Florida v. Harris

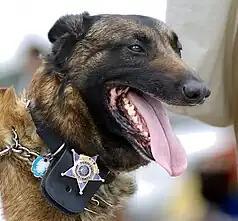
Police dog

Oral argument in this case – and that of another dog sniff case, "Florida v. Jardines" – was heard on October 31, 2012. The Court unanimously held that if a bona fide organization has certified a dog after testing his reliability in a controlled setting, or if the dog has recently and successfully completed a training program that evaluated his proficiency, a court can presume (subject to any conflicting evidence offered) that the dog's alert provides probable cause to search, using a "totality-of-the-circumstances" approach.